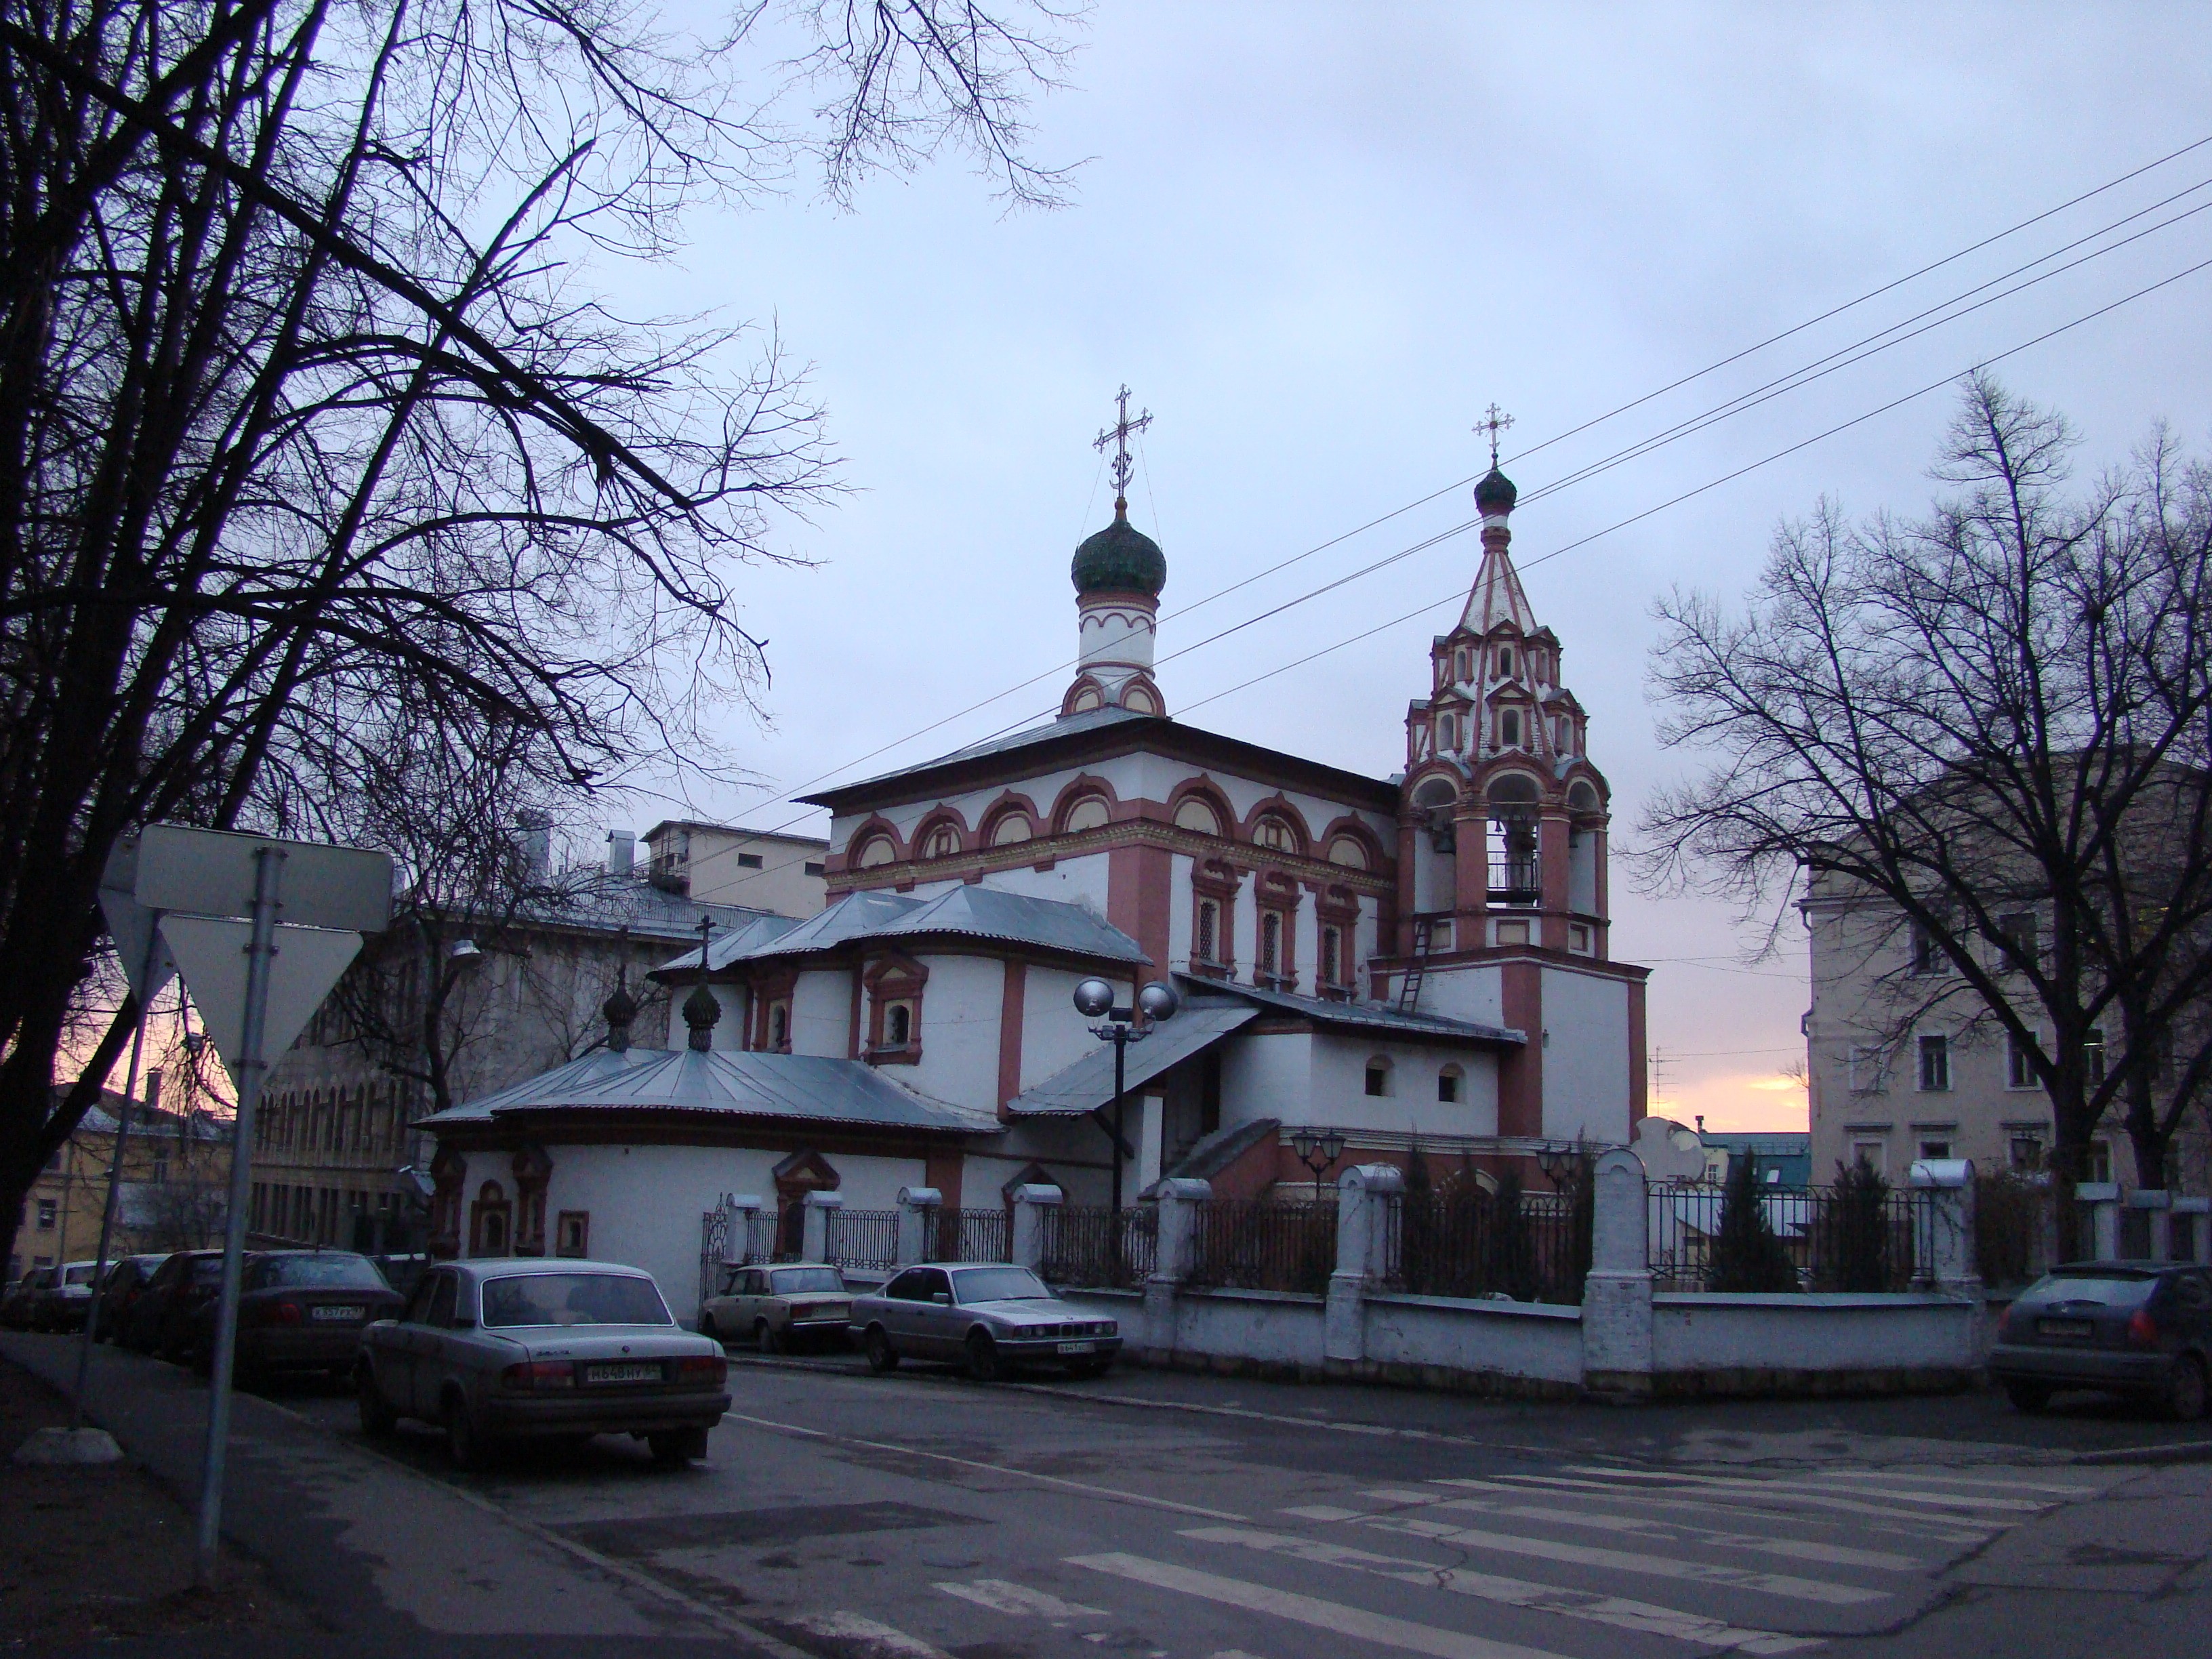
house, town, building, city, cityscape, downtown, church, place of worship, cool image, churches, sony, moscow, russia, cityscapes, moskau, cities, moscou, dsc, h9, dsch9, moscu, hccity, rusa, neighbourhood, urban area